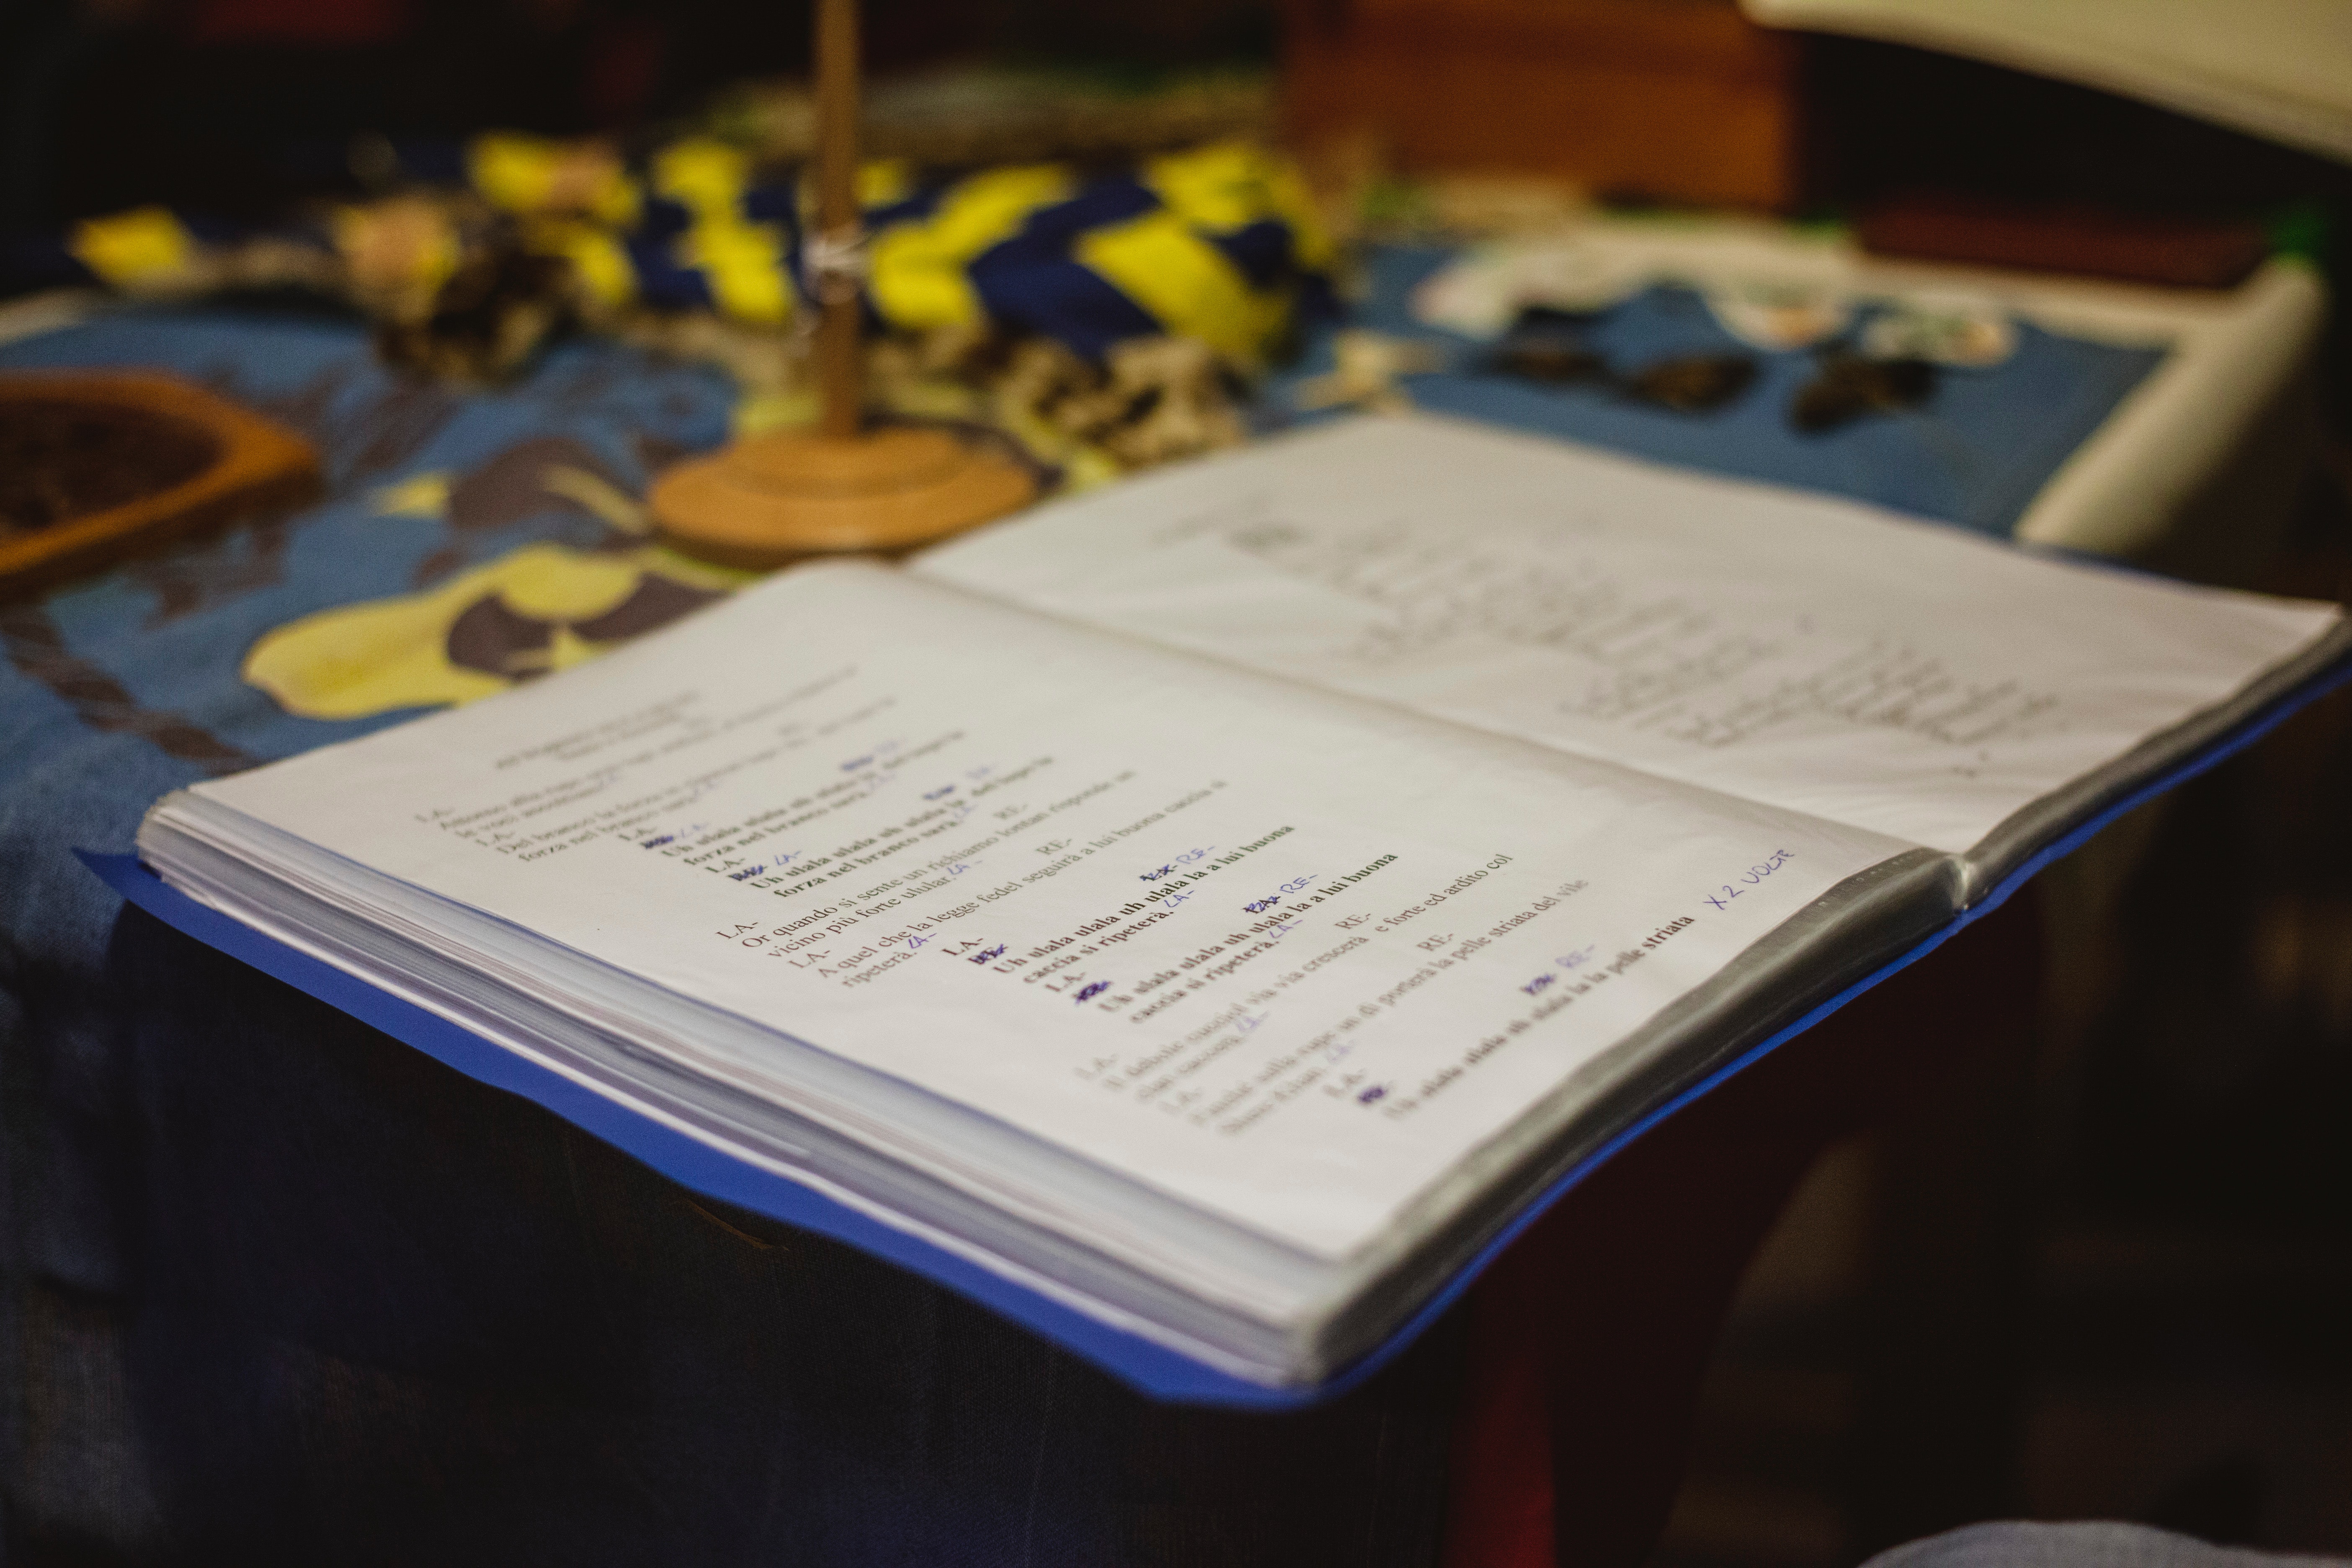
text, yellow, font, book, paper